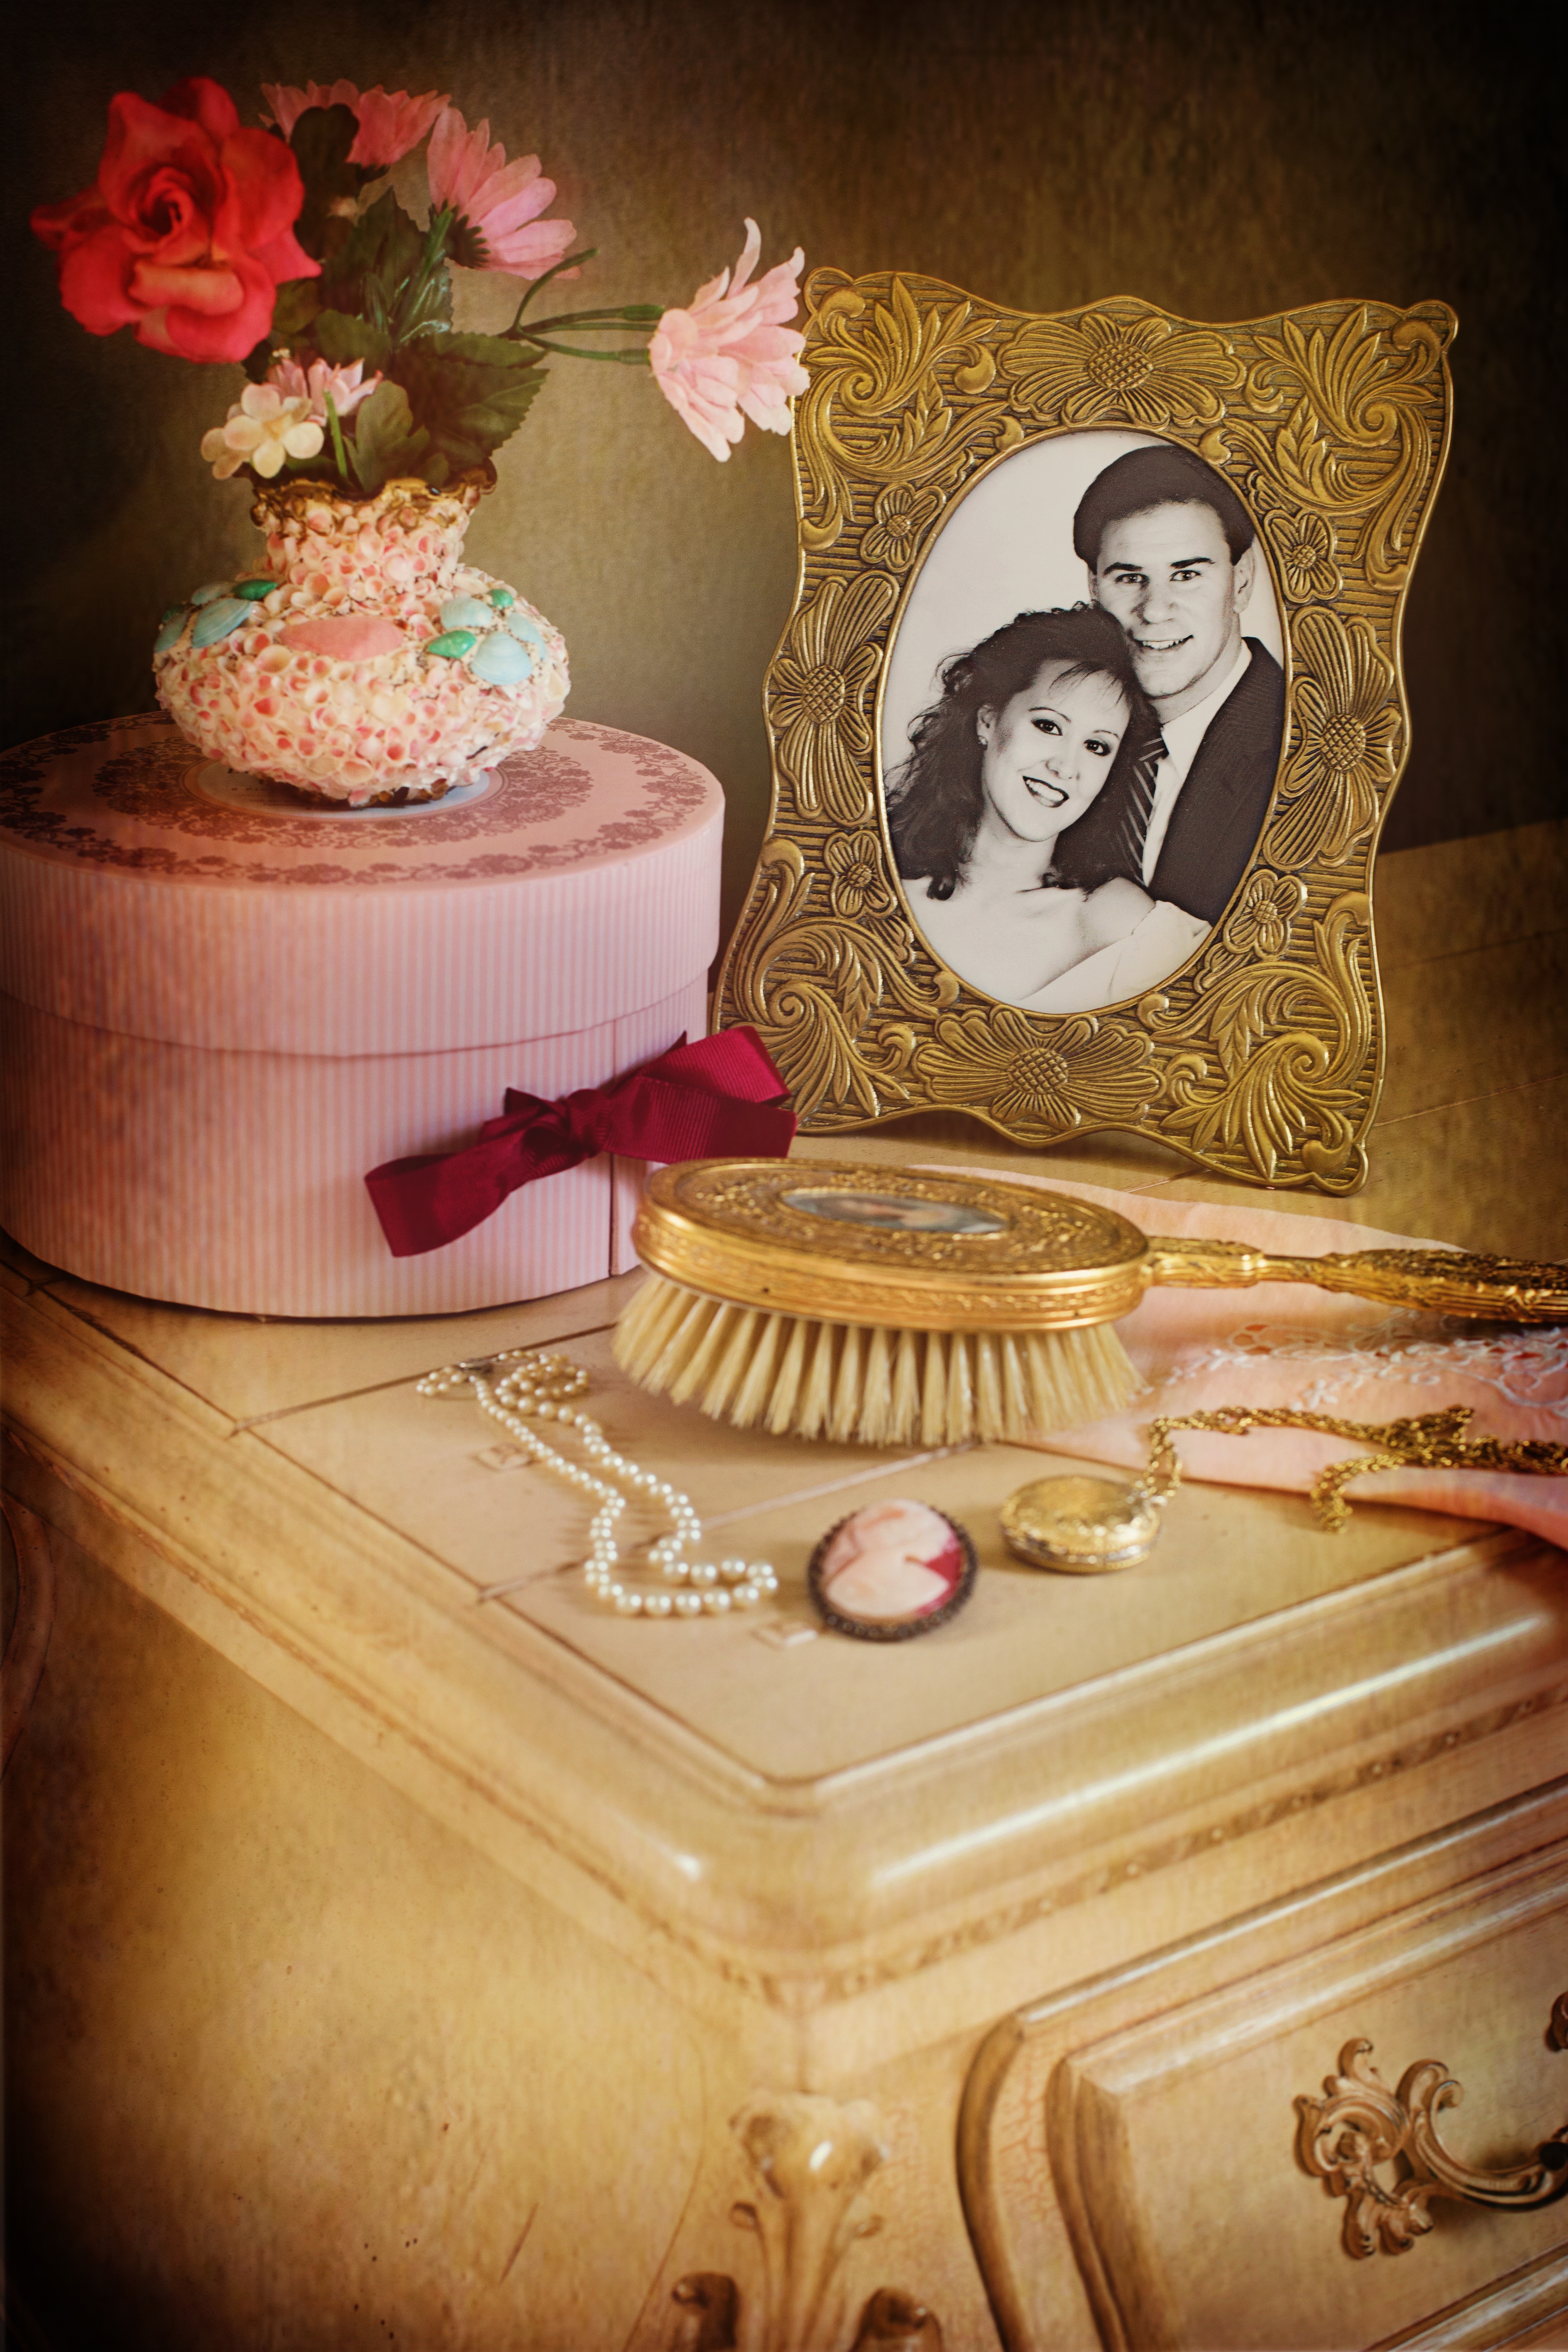
antique, retro, food, memory, nostalgia, dessert, cake, still life, birthday cake, icing, old fashioned, wedding cake, torte, cake decorating, vintage photo, dresser top, old jewelry